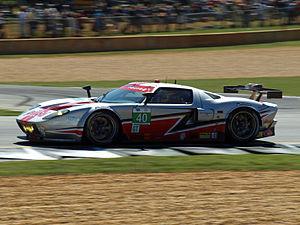
Robertson Racing est une écurie de sport automobile américaine fondée en 2007 par David et Andrea Robertson.